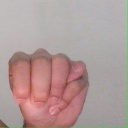
अक्षर: म